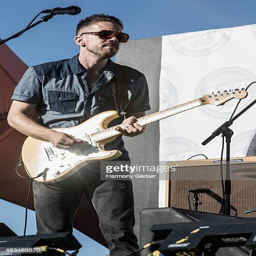
composer of the band performs